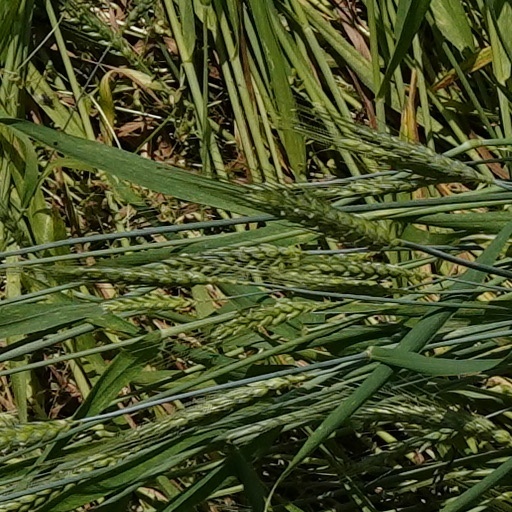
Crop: wheat